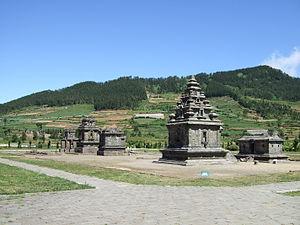
Le plateau de Dieng, en indonésien Dataran Tinggi Dieng, est un plateau d'Indonésie constitué d'une caldeira dans le centre de Java. Intensément peuplé et cultivé, le plateau constitue un site archéologique avec la présence de huit temples hindouistes en ruine. Le volcan est encore actif, sa dernière éruption remontant au 27 septembre 2009.